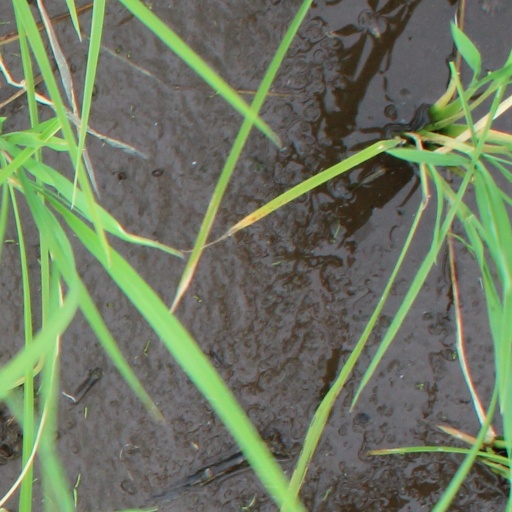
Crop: rice